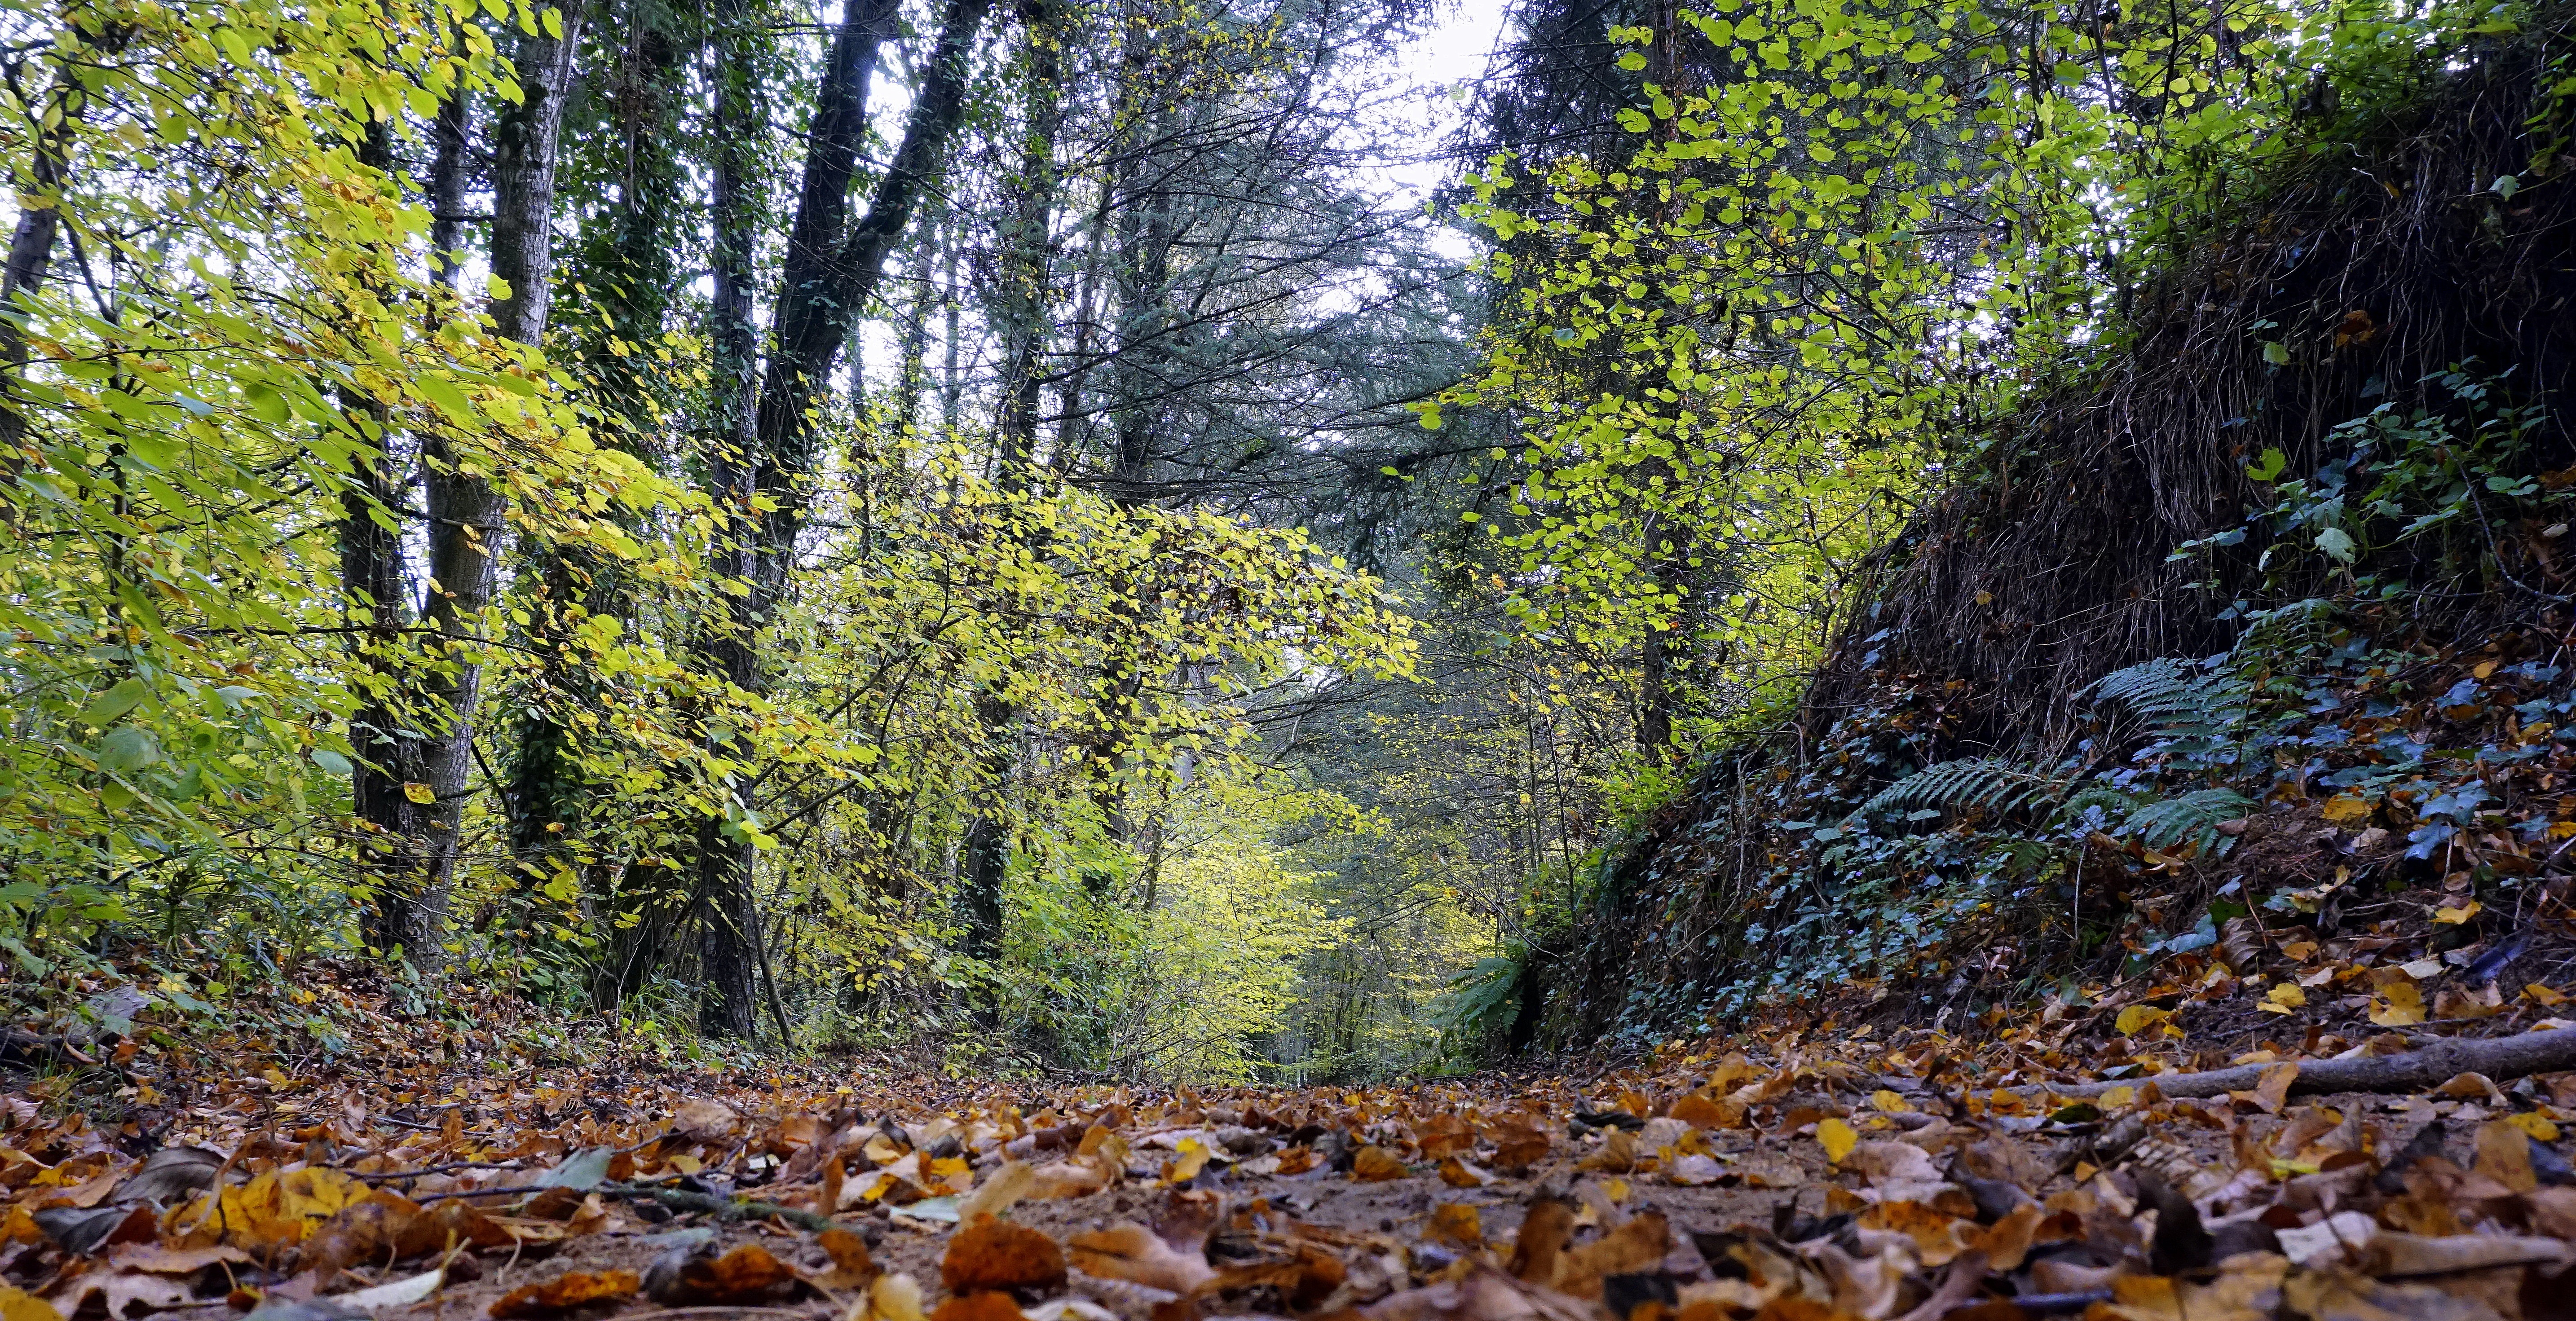
landscape, tree, nature, forest, wilderness, trail, leaf, flower, orange, red, autumn, season, trees, leaves, deciduous, woodland, habitat, ecosystem, golden autumn, biome, natural environment, woody plant